Black Friday (2021 film)

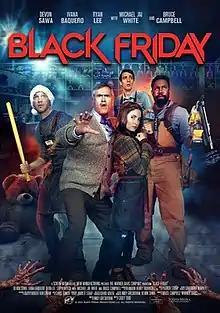
Theatrical release poster

Black Friday is a 2021 American horror comedy film written by Andy Greskoviak and directed by Casey Tebo. It stars Devon Sawa, Ivana Baquero, Ryan Lee, Stephen Peck, Michael Jai White, and Bruce Campbell (who serves as producer).